Sky position (RA, Dec in degrees): 177.803, 3.431
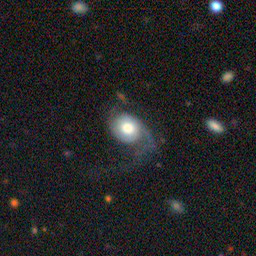
Galaxy morphology: Disturbed Galaxies